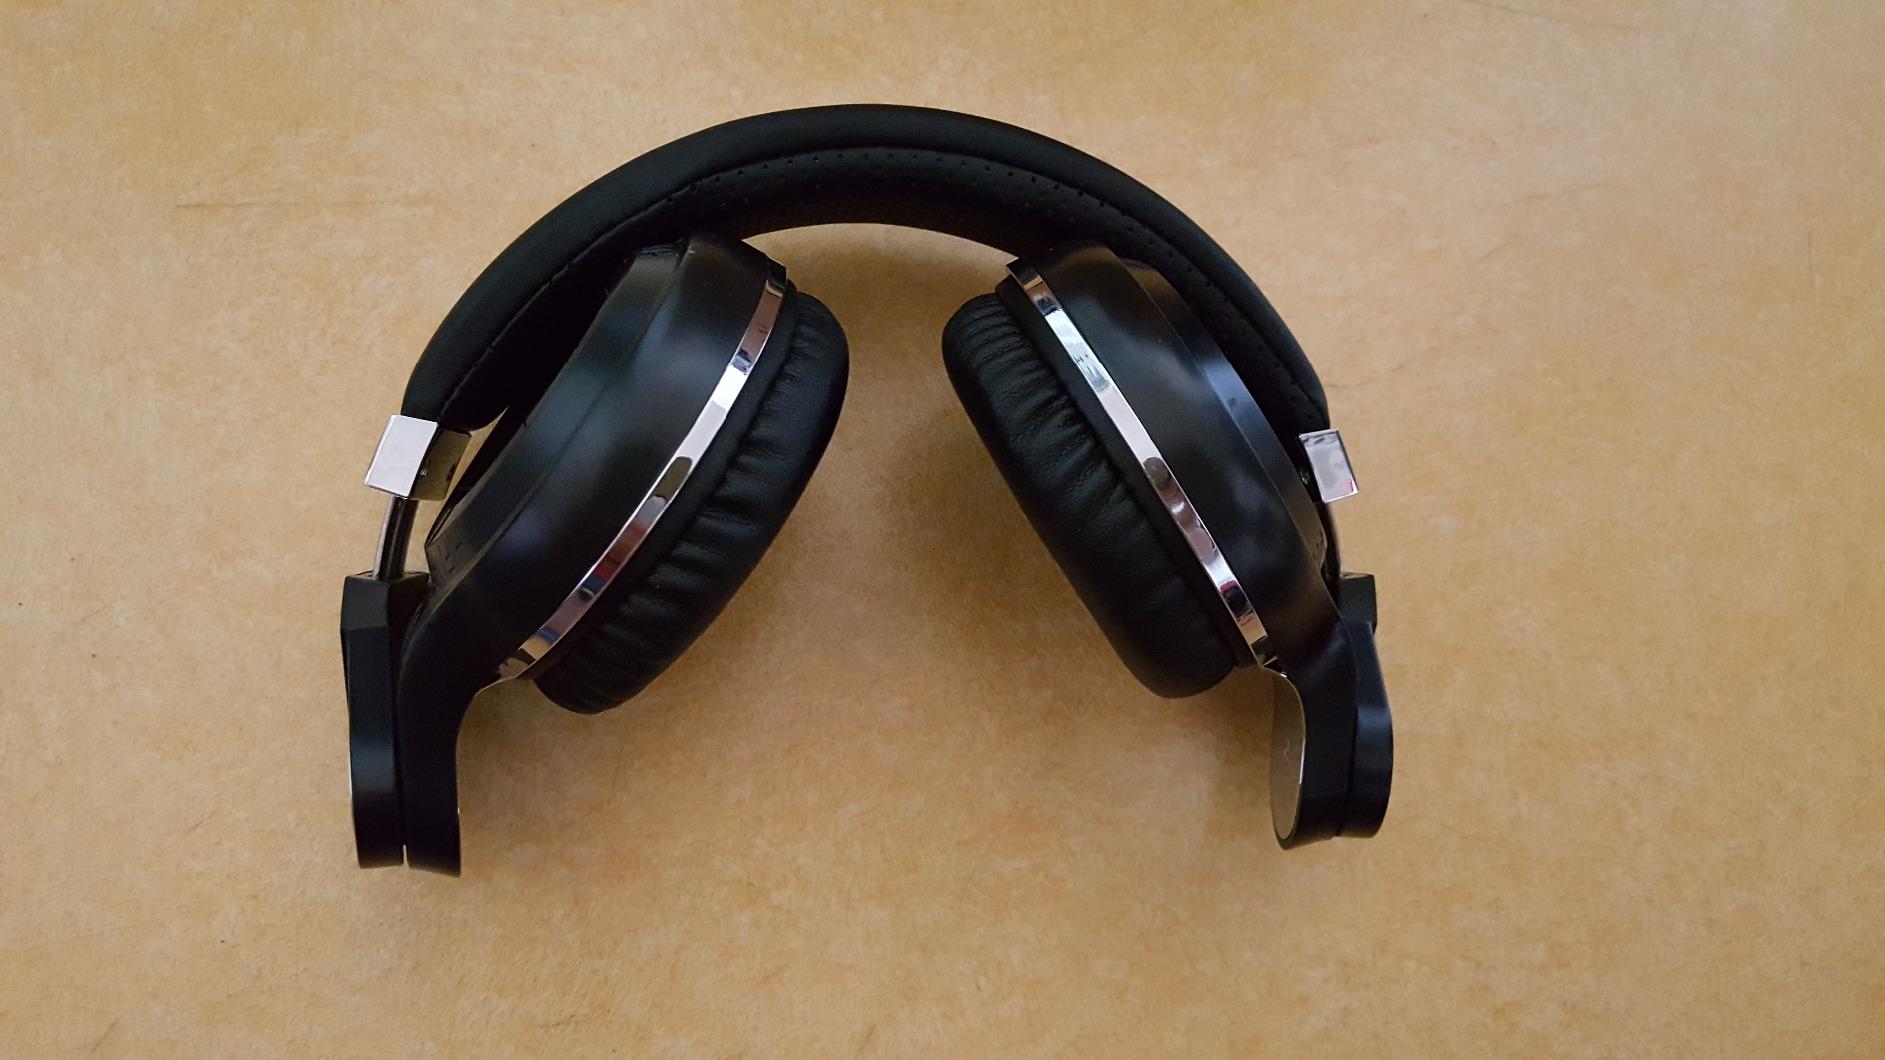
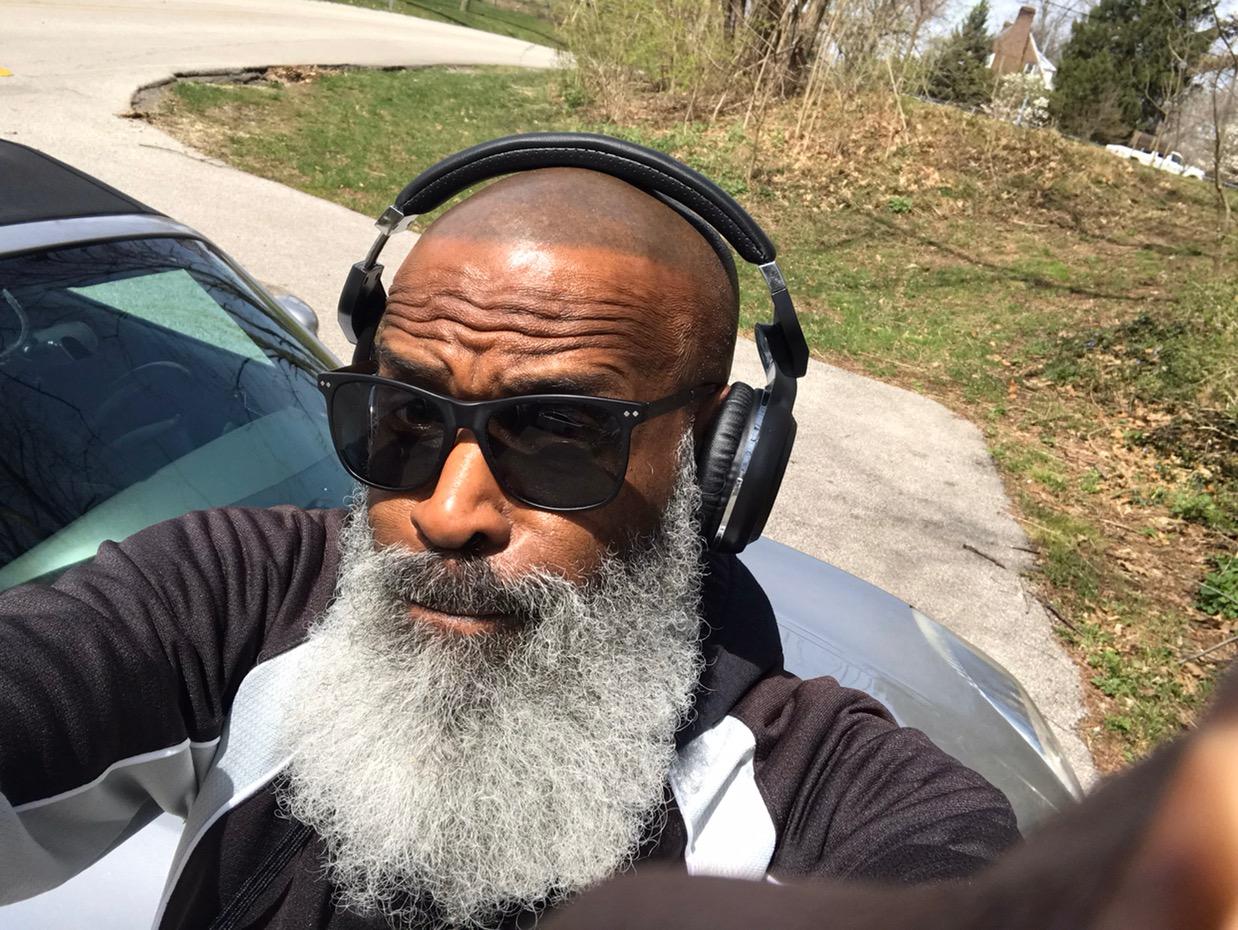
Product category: headphones
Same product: yes